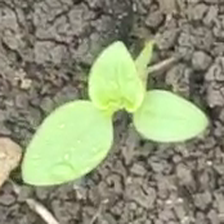
Weed species: Kena_(Commplina_benghalensio)